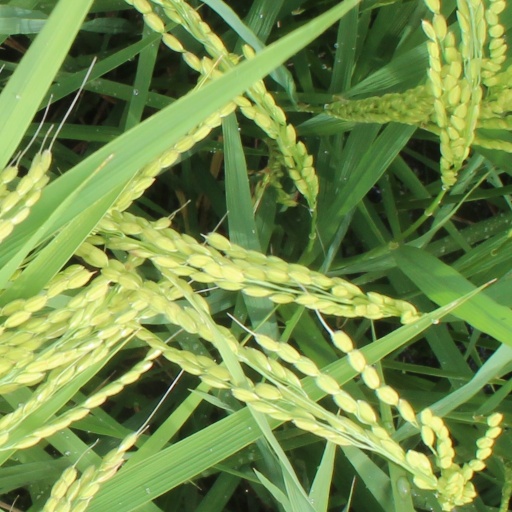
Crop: rice